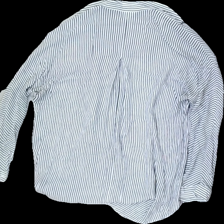
View: back
Type: Shirt
Category: Ladies
Brand: Zara
Colors: Blue, White
Material: 100% Viscose
Pattern: Striped
Cut: Regular
Size: XS
Season: All
Stains: Major
Damage location: top center
Price range: <50
Recommended usage: Recycle